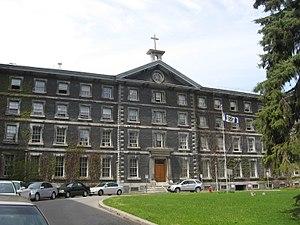
Le Collège de Montréal est un établissement d'enseignement secondaire pour filles et garçons, situé sur la rue Sherbrooke ouest à Montréal. Il est considéré comme le premier établissement d'enseignement secondaire à avoir vu le jour sur l'île de Montréal.